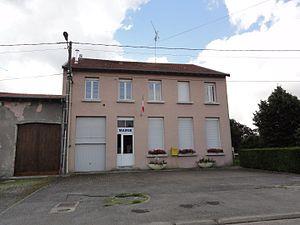
Charmois (M-et-M) mairie
Charmois est une commune française située dans le département de Meurthe-et-Moselle en région Grand Est.